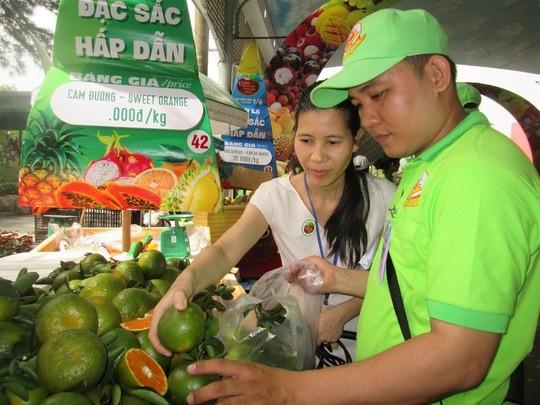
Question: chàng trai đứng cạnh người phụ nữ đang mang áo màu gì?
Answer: chàng trai đang mang áo màu xanh lá